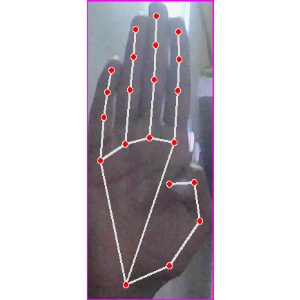
अक्षर: झ